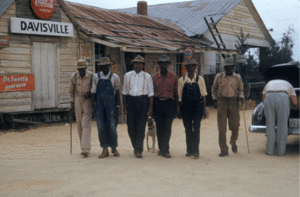
L'étude de Tuskegee sur la syphilis est une étude clinique menée à Tuskegee, Alabama par des médecins américains pour mieux connaître l'évolution de la syphilis lorsqu'elle n'est pas traitée, réalisée sans en informer les sujets, sous couvert d'une prise en charge médicale par le gouvernement américain.